Lake Krasnoye (Chukotka)

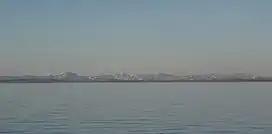
View of Lake Krasnoye with the Rarytkin Range in the background

Lake Krasnoye is a lake in Anadyrsky District, Chukotka Autonomous Okrug, Far Eastern Russia.